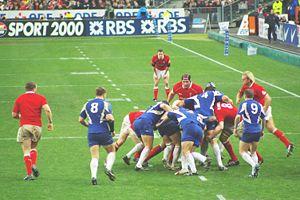
Les règles du rugby à XV en font un sport très particulier. Il s'agit d'un sport d'équipe, de combat, avec ballon. Sa spécificité principale est de mêler jeu à la main et combat physique parfois violent. Il s'ensuit un jeu très ouvert qui nécessite une réglementation sophistiquée pour éviter que le rugby ne devienne inintéressant, illisible, ou exagérément dangereux.